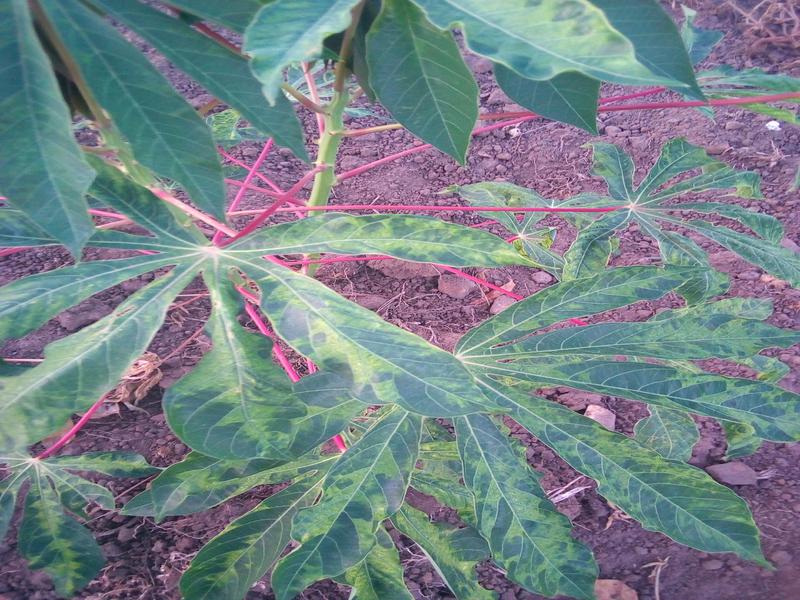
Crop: cassava
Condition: mosaic_disease